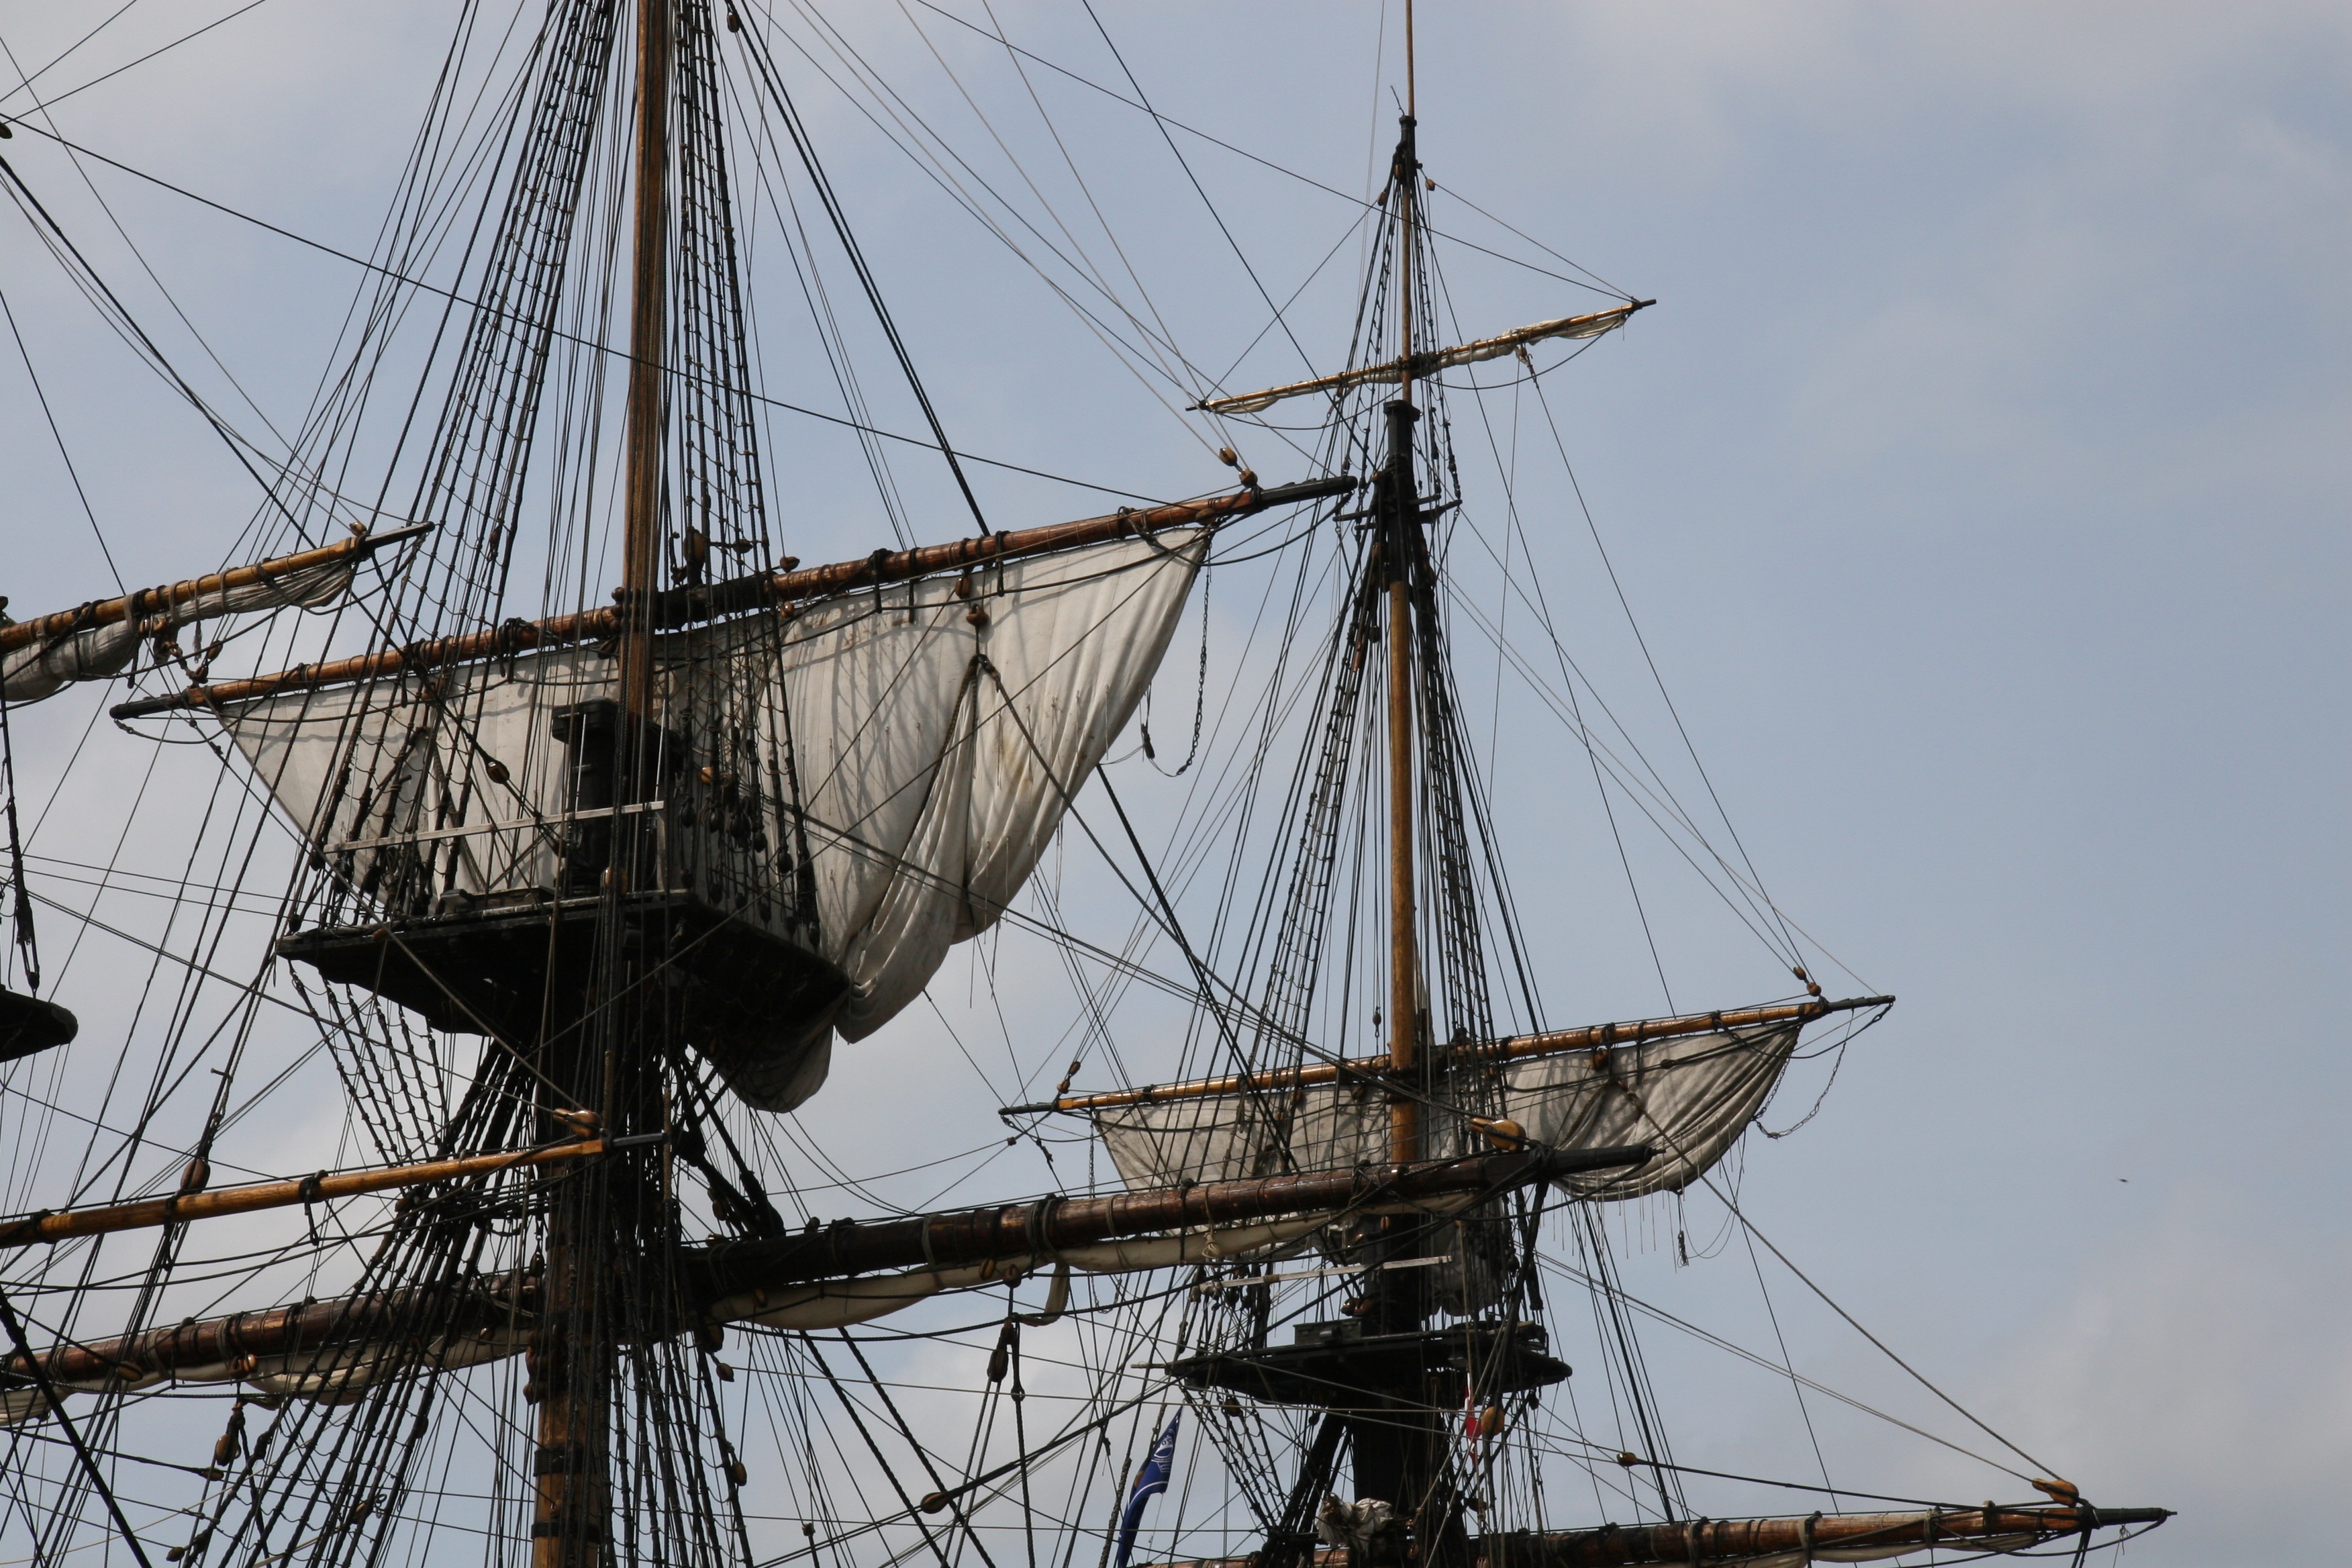
boat, ship, vehicle, mast, sailing, sailboat, cog, sail, watercraft, schooner, windjammer, barque, frigate, brig, sailing ship, training ship, tall ship, galleon, full rigged ship, ship of the line, caravel, brigantine, fluyt, barquentine, carrack, manila galleon, sloop of war, east indiaman